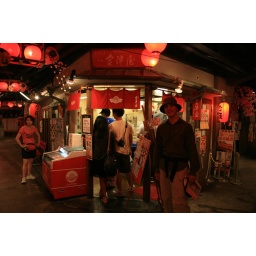
Inside a building near the aquarium was a neat replica Osaka street where the vendors all sold authentic Osaka foods.